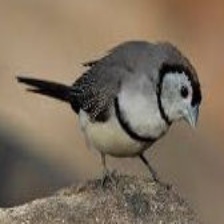
Species: DOUBLE BARRED FINCH
Scientific name: TAENIOPYGIA BICHENOVII
ImageNet parent category: house_finch